Langzhong

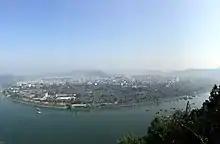
A bird's eye view of Langzhong Ancient Town

The site of present-day Langzhong served for a time as the capital of Ba, a native but sinicized Sichuan state during China's Warring States period. It takes its present name from its role as the seat of Langzhong County, established by Qin two years after its 316 BC conquest of Shu and Ba. Under the Han and Tang, it was an important center for astronomical research. Under the Yuan, Ming, and Qing, it was known as Baoning. Over the late imperial period, it served as Sichuan's provincial capital for a total of ten years. It was well known for its salt wells. It has also long been an important military town of Sichuan.